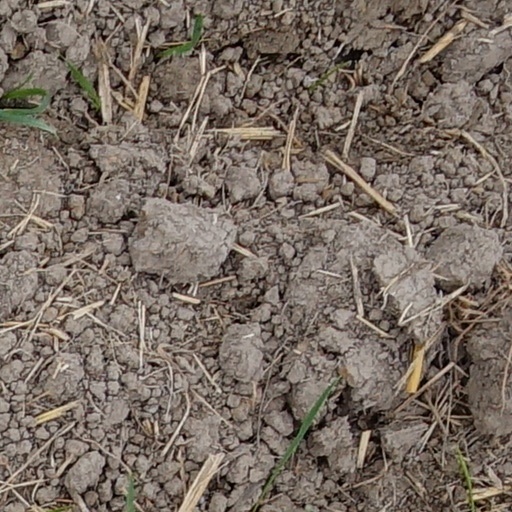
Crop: wheat